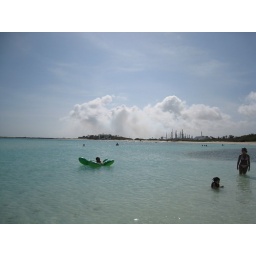
That is a water treatment plant in the back ground